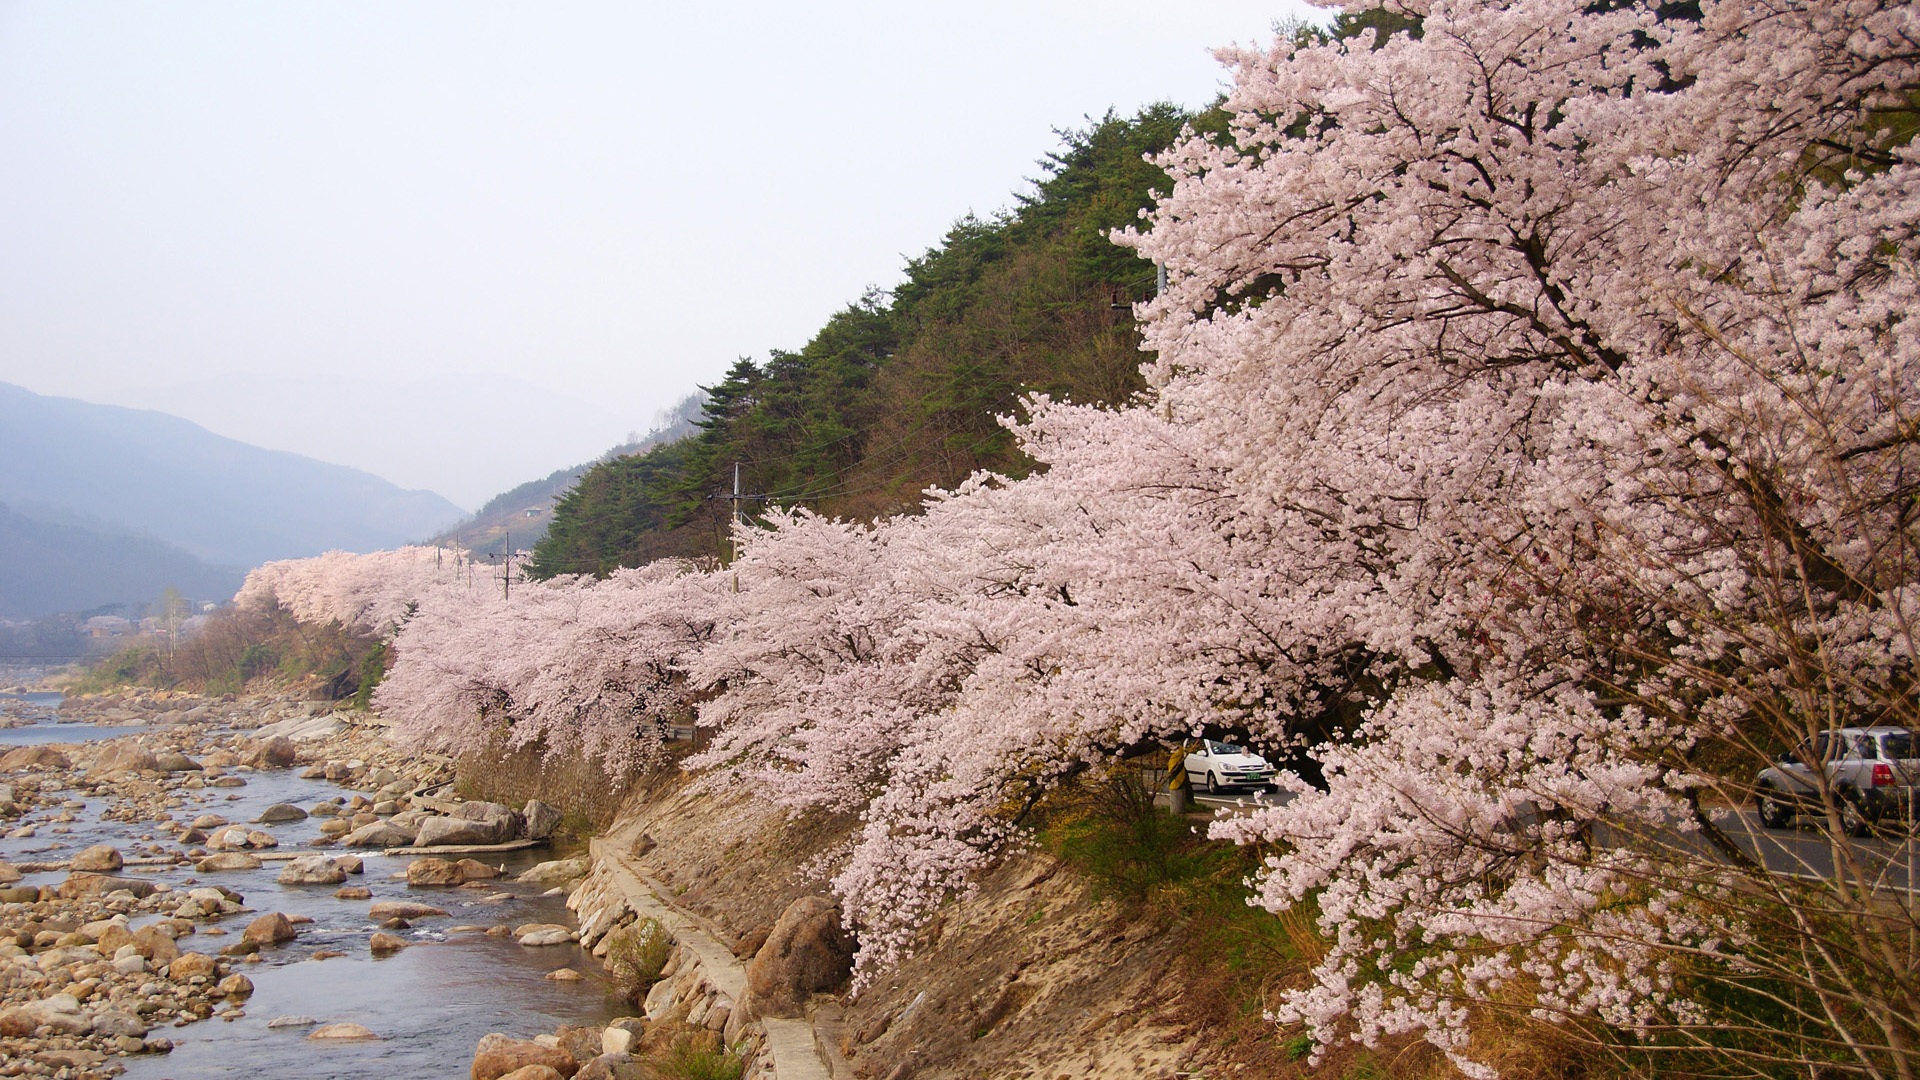
blossom, plant, flower, cherry blossom, k, klitschko, whether or not